Volcanism of Canada

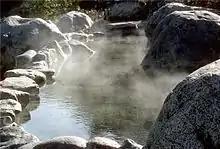
A volcanic hot spring pool near Meager Creek related to volcanism of the Mount Meager massif

Other magmatic formations, such as dike swarms and sills, are known to contain base and precious metal deposits. The 2,500- to 2,450-million-year-old Matachewan dike swarm of eastern Ontario hosts the 2,491- to 2,475-million-year-old long East Bull Lake Intrusion and associated intrusions. The 2,217- to 2,210-million-year-old Ungava magmatic event was the source for the Nipissing sills of Ontario and have been historically important for copper, silver, and arsenic mineralization, and also have the potential to contain platinum group metals. A third major event is the 1,885‑ to 1,865‑million-year-old magmatism of the Circum-Superior Belt surrounding much of the Superior craton from the Labrador Trough in Labrador and northeastern Quebec, though the Cape Smith Belt in northern Quebec, the Belcher Islands in southern Nunavut, the Fox River and Thompson belts in northern Manitoba, the Winnipegosis komatiite belt in central Manitoba, and on the southern side of the Superior craton in the Animikie Basin of northwestern Ontario. Included within the Circum-Superior large igneous province are major nickel deposits of the Thompson and Raglan belts, which were likely derived from more than one magma source. The major 1,267‑million-year-old Mackenzie dike swarm magmatism in the western part of the Canadian Shield is the host for the highly prospected Muskox intrusion. Another significant event was the magmatism that formed the 723‑million-year-old Franklin dike swarm of Northern Canada and has been heavily mined for nickel, copper, and platinum group metals. The 230‑million-year-old accreted oceanic plateau, Wrangellia in British Columbia and Yukon, has also been searched for nickel, copper, and platinum group metals.